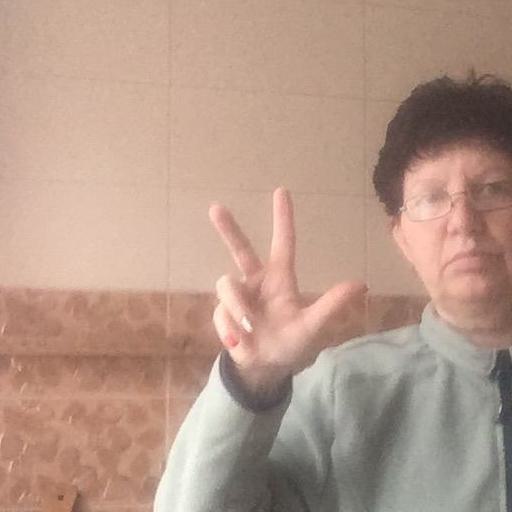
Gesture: three2